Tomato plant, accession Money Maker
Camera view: bottom (45 deg); turntable rotation: 300 degrees
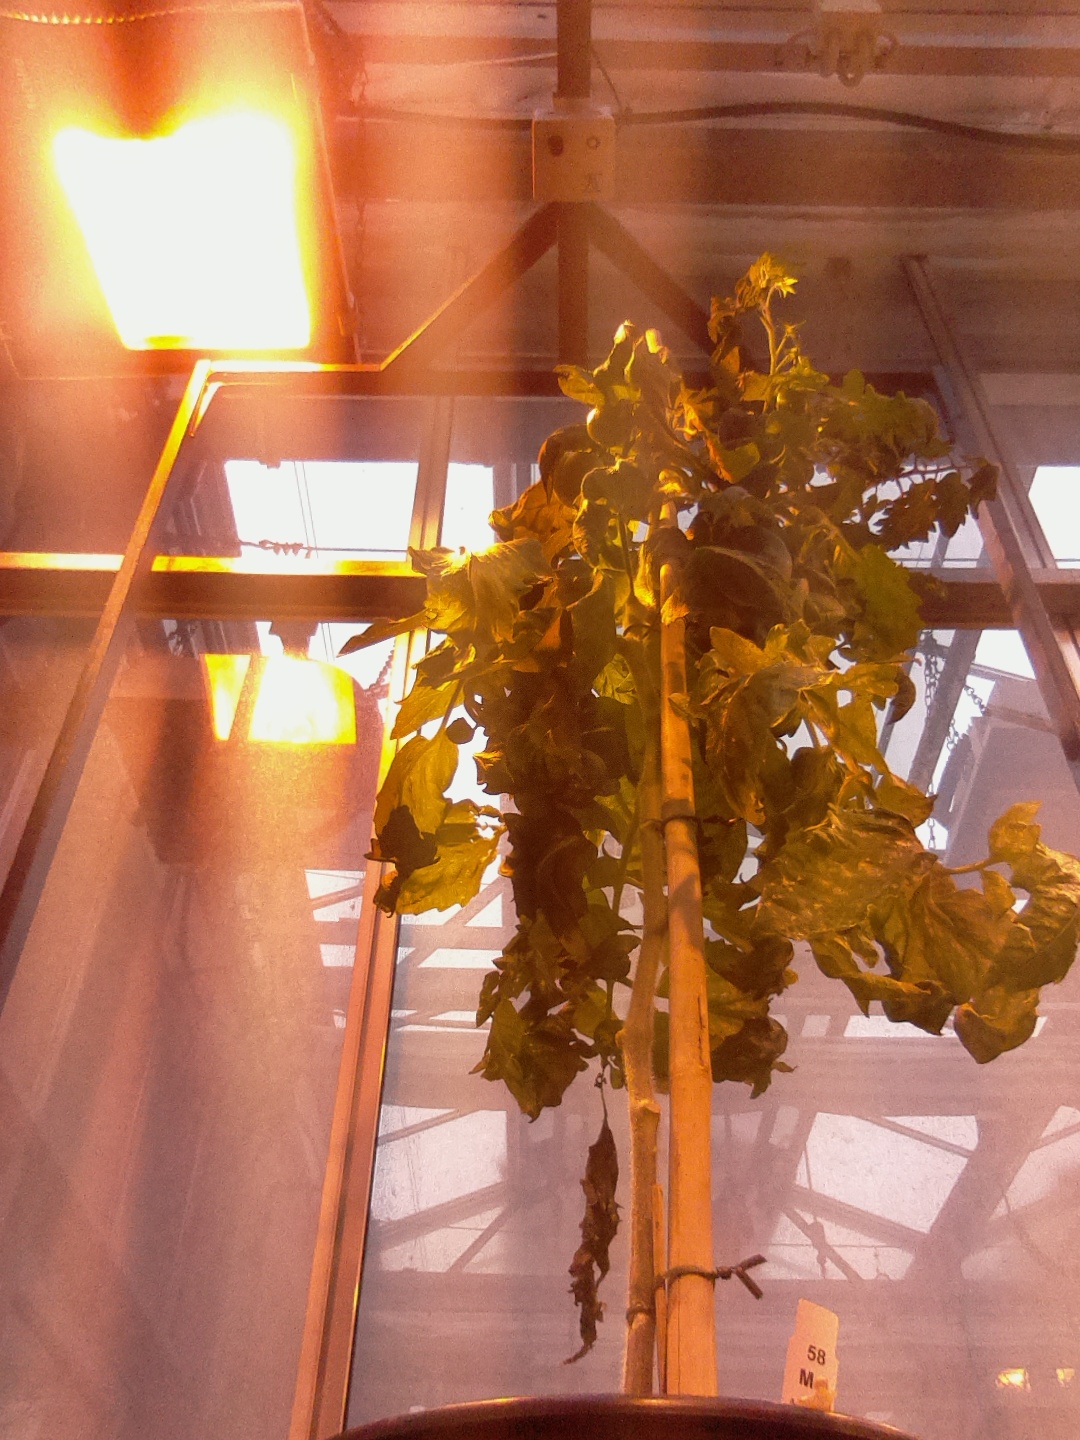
BBCH growth stage 73: 30%-40% of final fruit size